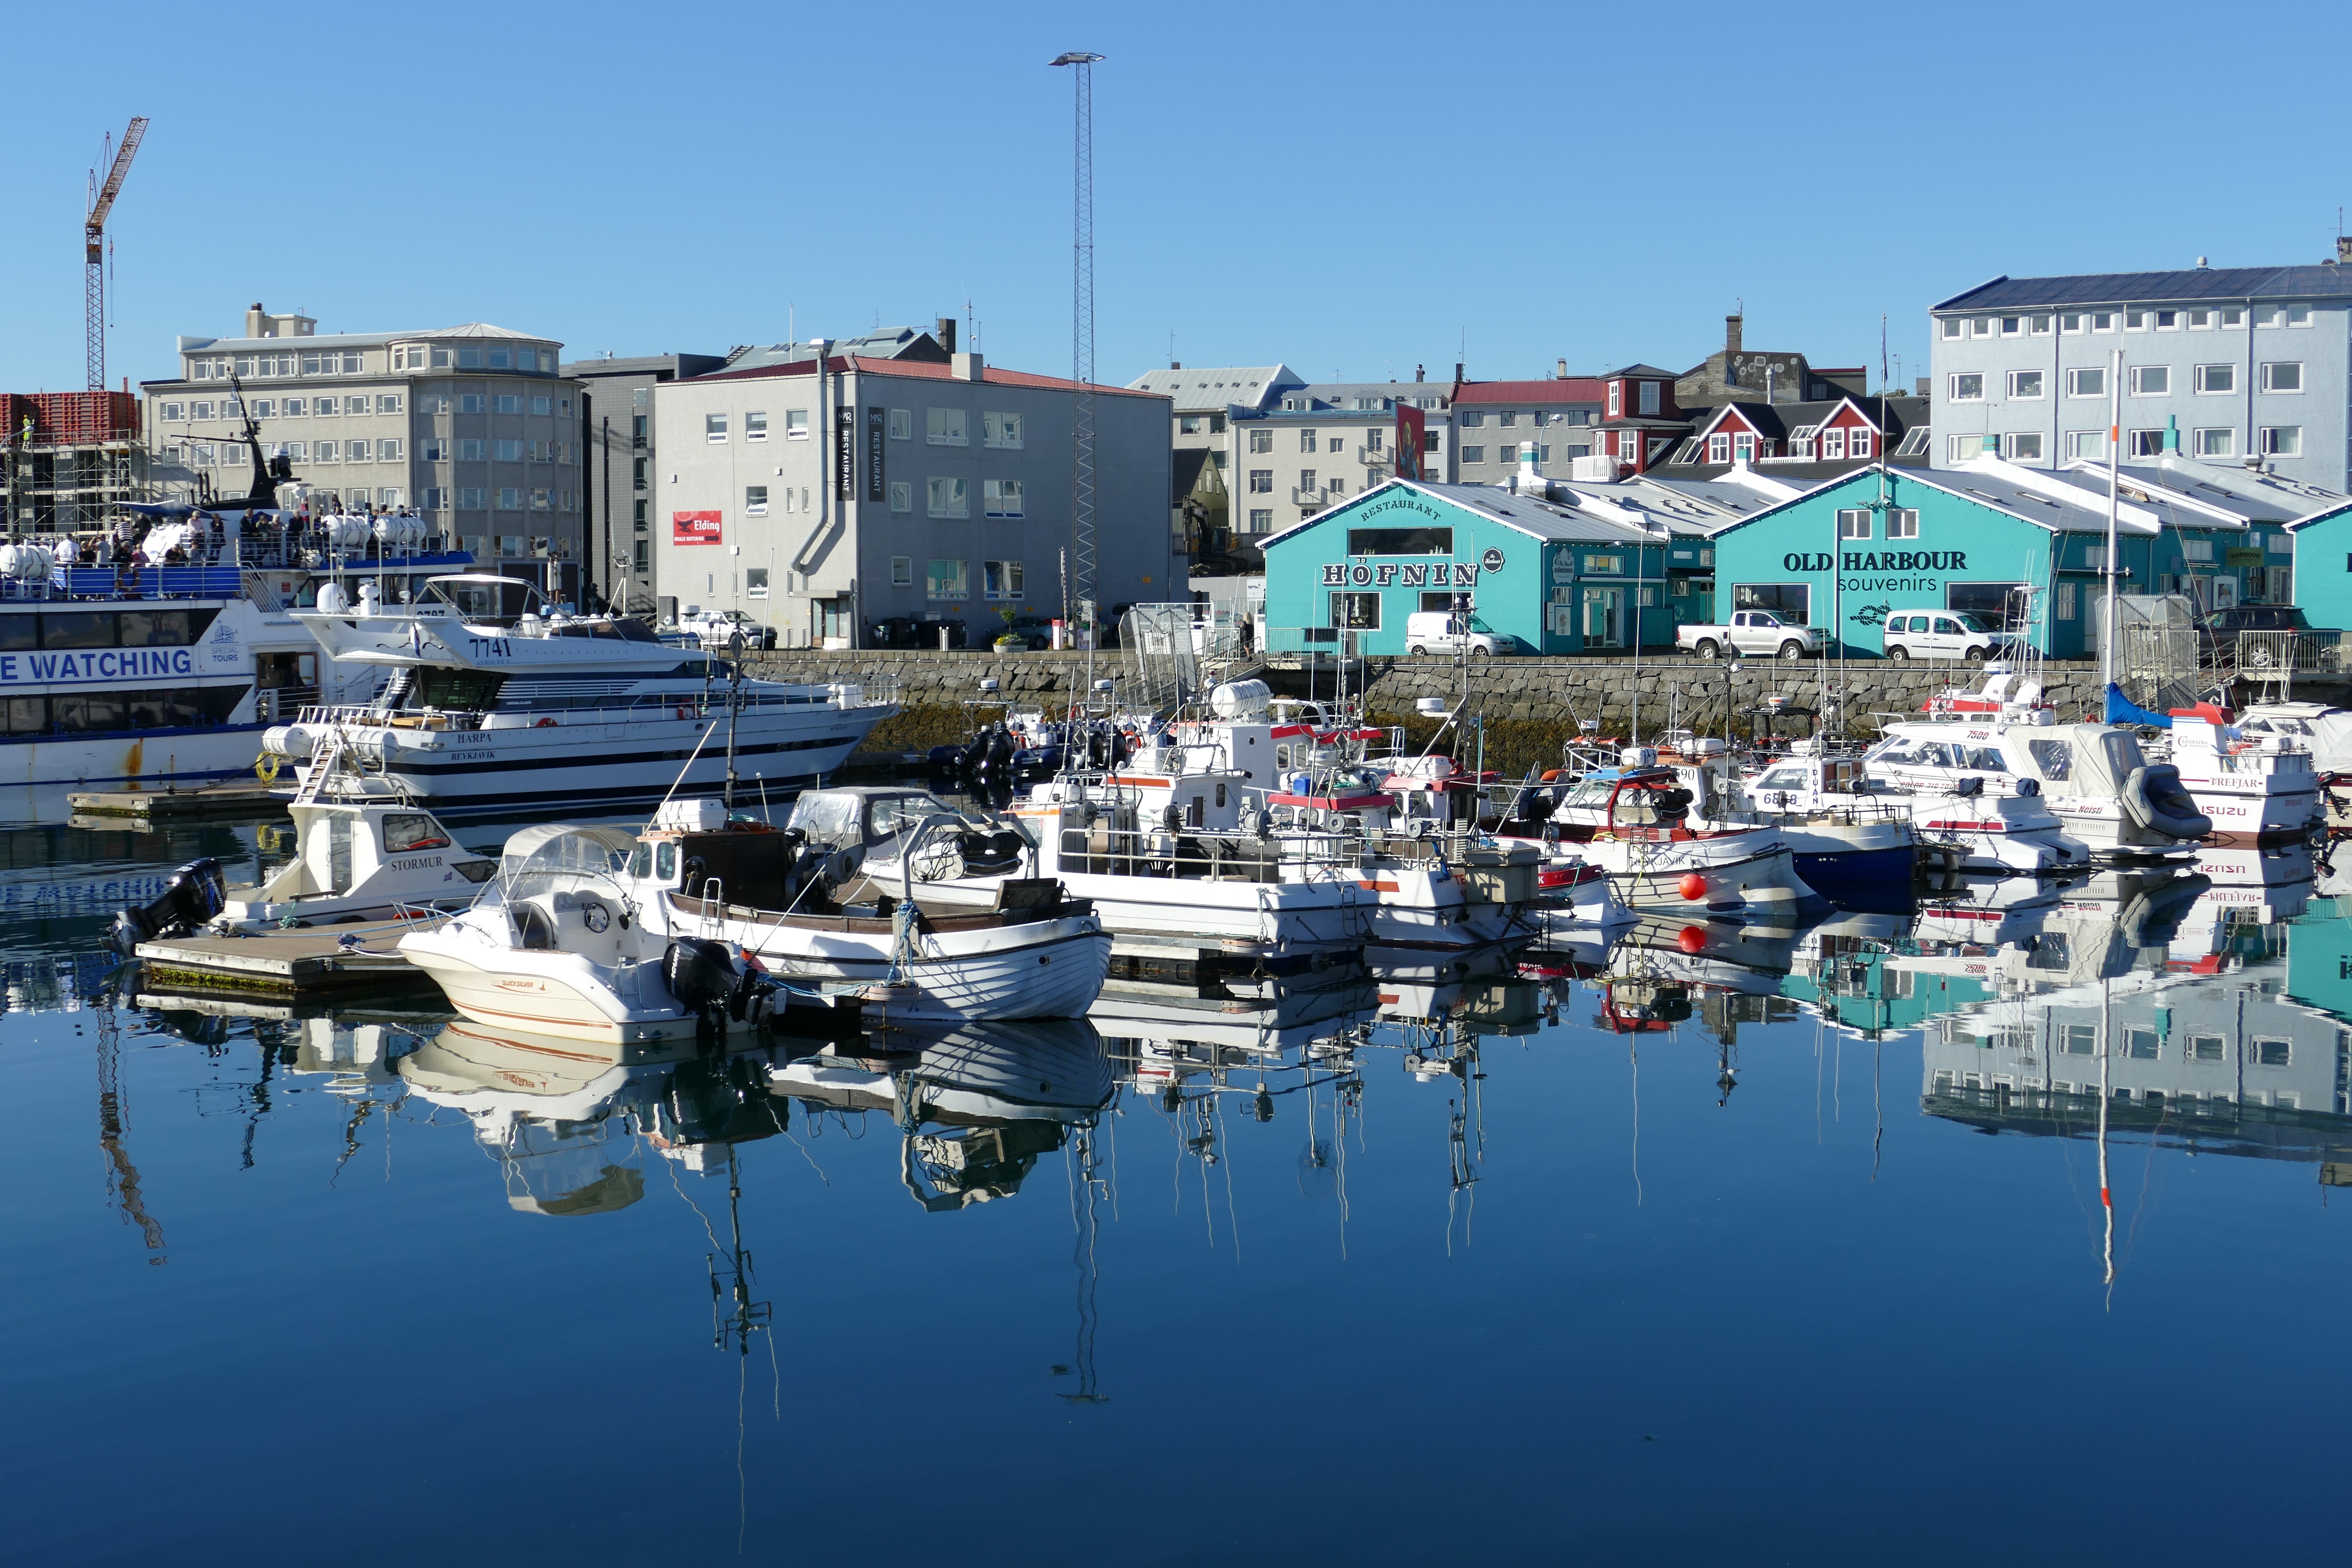
sea, dock, boat, ship, panorama, boot, vehicle, harbor, church, iceland, marina, port, boating, reykjavik